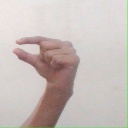
अक्षर: ग